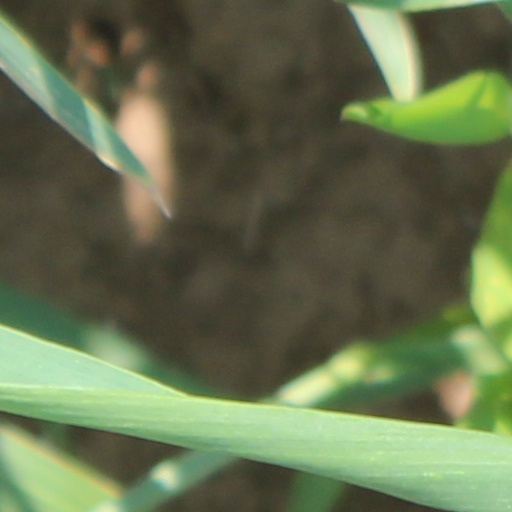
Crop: wheat